Paraíba

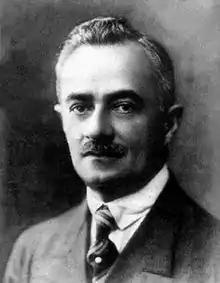
João Pessoa Cavalcanti de Albuquerque, governor of Paraíba from 1928 to 1930, the year of his assassination

Until 1670, colonial occupation of Paraíba had mostly been restricted to the east, near the coast, but from that point forward, colonists started pushing further into the interior. Much of these efforts were carried out by fortune-seeking explorers called bandeirantes, led by Domingos Jorge Velho. This expansion resulted in conflicts with the indigenous tribes of the region, including the enslavement and massacre of indigenous peoples.